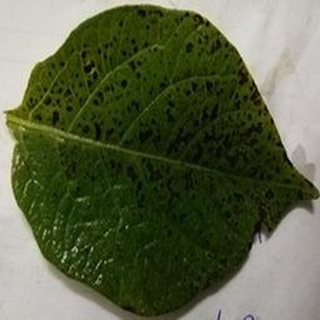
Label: potato_early_blight